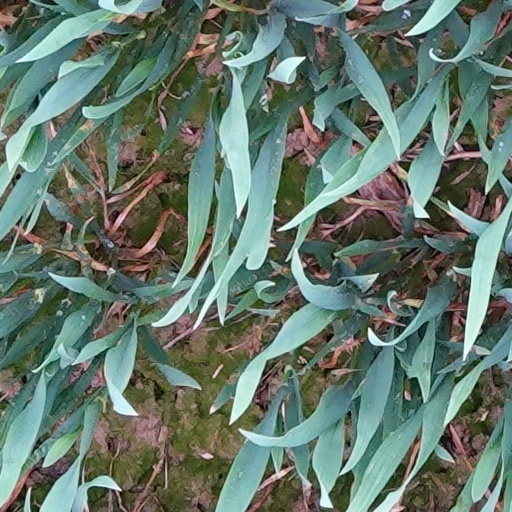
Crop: wheat